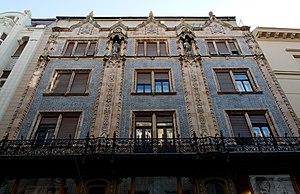
Maison Thonet, N°11 Váci utca Budapest (1889). De style Art nouveau, cette maison construite par Ödön Lechner présente en façade un décor en céramique de Zsolnay.
Ödön Lechner, né le 27 août 1845 à Pest et mort le 10 juin 1914 à Budapest, est un architecte hongrois.